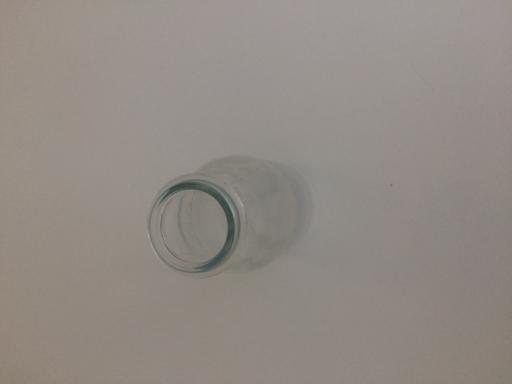
Waste category: glass